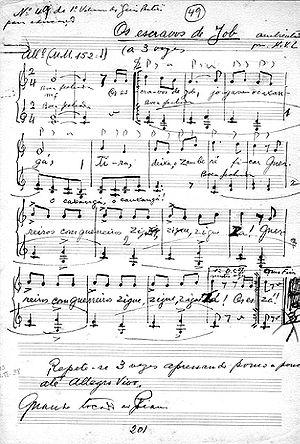
Heitor Villa-Lobos est un compositeur brésilien né à Rio de Janeiro le 5 mars 1887 et mort dans la même ville le 17 novembre 1959.